London, Brighton and South Coast Railway

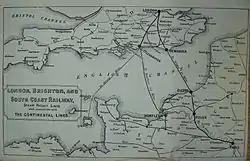
A map showing the main LB&SCR ferry routes in 1888

During the first few years of the 20th century the LB&SCR, in common with other railways, became concerned about losses on branch and short-distance passenger services, particularly in winter. The L&SWR and the LB&SCR boards decided to investigate the use of steam powered railcars on the joint branch line between Fratton and East Southsea, in June 1903. The locomotive and carriage units were both built by the L&SWR, but one of the carriages was painted in the LB&SCR livery. The two vehicles had to be quickly withdrawn as they were found to be chronically underpowered, but were rebuilt with larger boilers and thereafter gave adequate service. However, their use did not stem the loss of traffic to the roads and in 1914 the branch was closed.